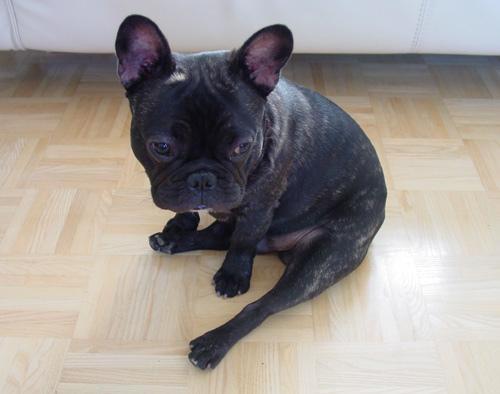
French_bulldog